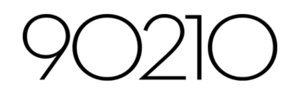
90210
90210 er en amerikansk tv-serie baseret på hitserien Beverly Hills 90210. Serien havde premiere den 2. september 2008 i USA på CW network og den 15. februar 2009 i Danmark på TV 2